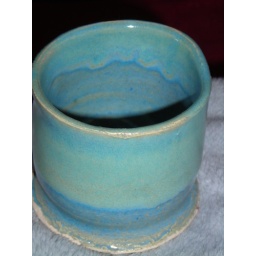
the first sad little cup that i made.....it's tiiiny but i love the colors. i think it's gail's blue over gail's green